Jackson Shore Apartments

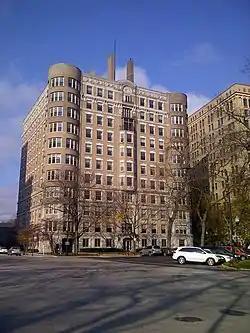

The Jackson Shore Apartments are a historic apartment building in the Hyde Park neighborhood of Chicago, Illinois. The building was built in 1916–18, at which time Hyde Park was a popular and growing neighborhood. Architects Rapp & Rapp, who were more famous for their work on theaters, designed the Classical Revival building; the style, which conveyed dignity and luxury to apartment-seekers, was a departure from their more elaborate theater designs. The eleven-and-a-half story building's design includes towers at the front corners, detailed stonework on the first floor, a bracketed stringcourse below the top floor, and a frieze above the top floor. The interior continues the classical theming with wood paneling and egg-and-dart molding. While many luxury apartment buildings were built in Hyde Park in the early 20th century, the Jackson Shore Apartments are one of the few well-preserved surviving examples.